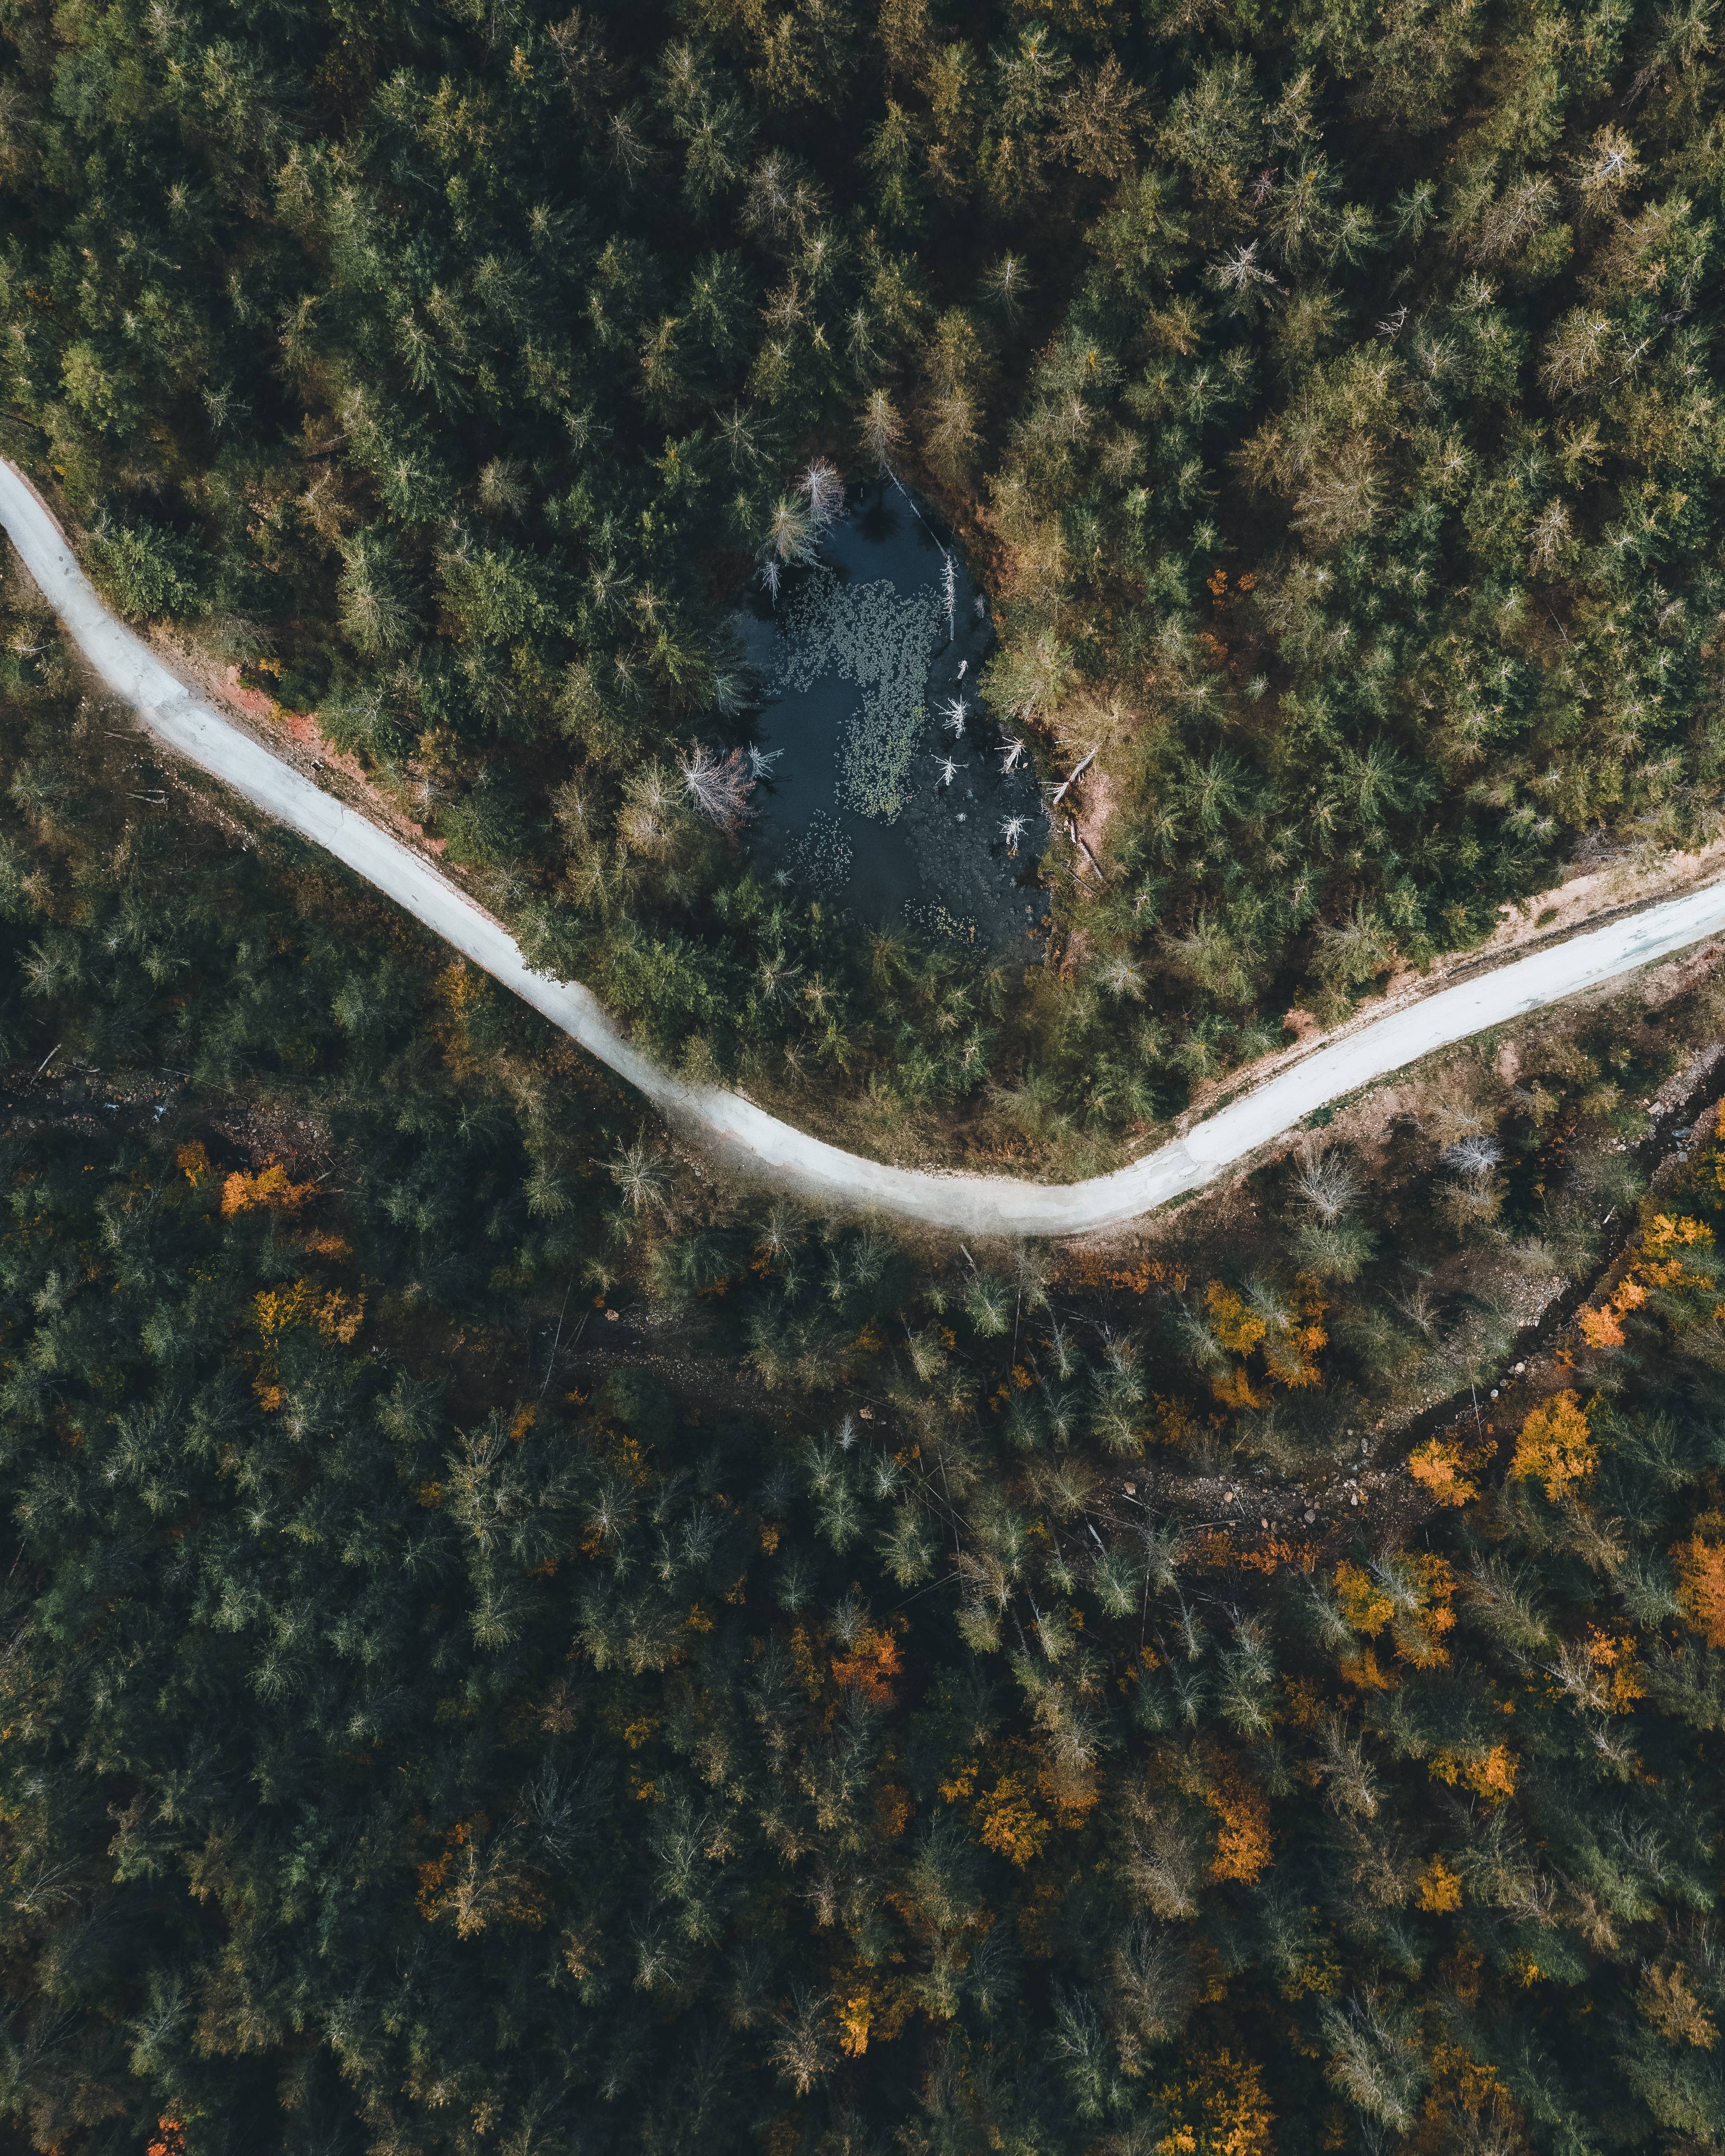
aerial photography